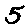
Label: 5